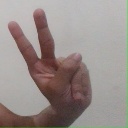
अक्षर: ऐ